Battle of Mughar Ridge

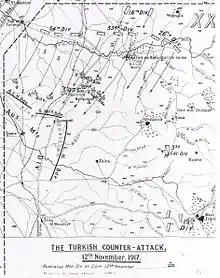
Map shows the positions of the Australian Mounted Division before, during and at the end of 12 November. Also identified are the Ottoman divisions involved and the direction of their attack.

The Ottoman attackers dug themselves in on a line through Balin and Berkusie while the line taken up by the Australian Mounted Division began with the 3rd Light Horse Brigade facing east on a line running due north from about halfway between Iraq el Menshiye and Summil. The line then turned westward so the 5th Mounted Brigade faced northwards in front of Summil with the 4th Light Horse Brigade to their left in front of Ipseir and connecting with the right of the infantry division; the 75th Division at Suafir esh Sharqiye. A critical situation created by the strong Ottoman attacking forces had been controlled by the coolness and steadiness of the troops, especially the machine-gun squadrons of the 5th Mounted and the 4th Light Horse Brigades. The Australian Mounted Division suffered about 50 casualties mainly from the 5th Mounted Brigade.